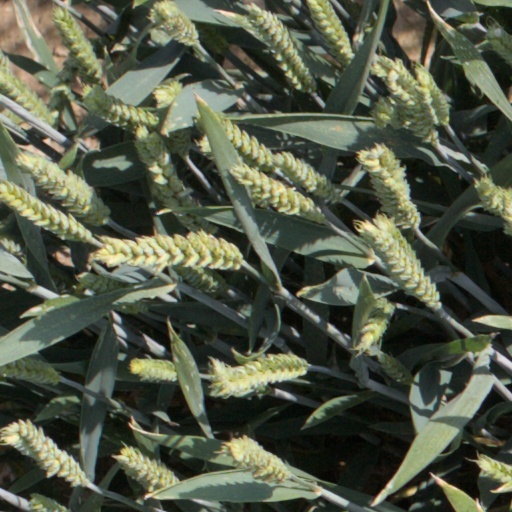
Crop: wheat